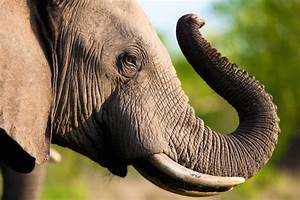
Label: elefante